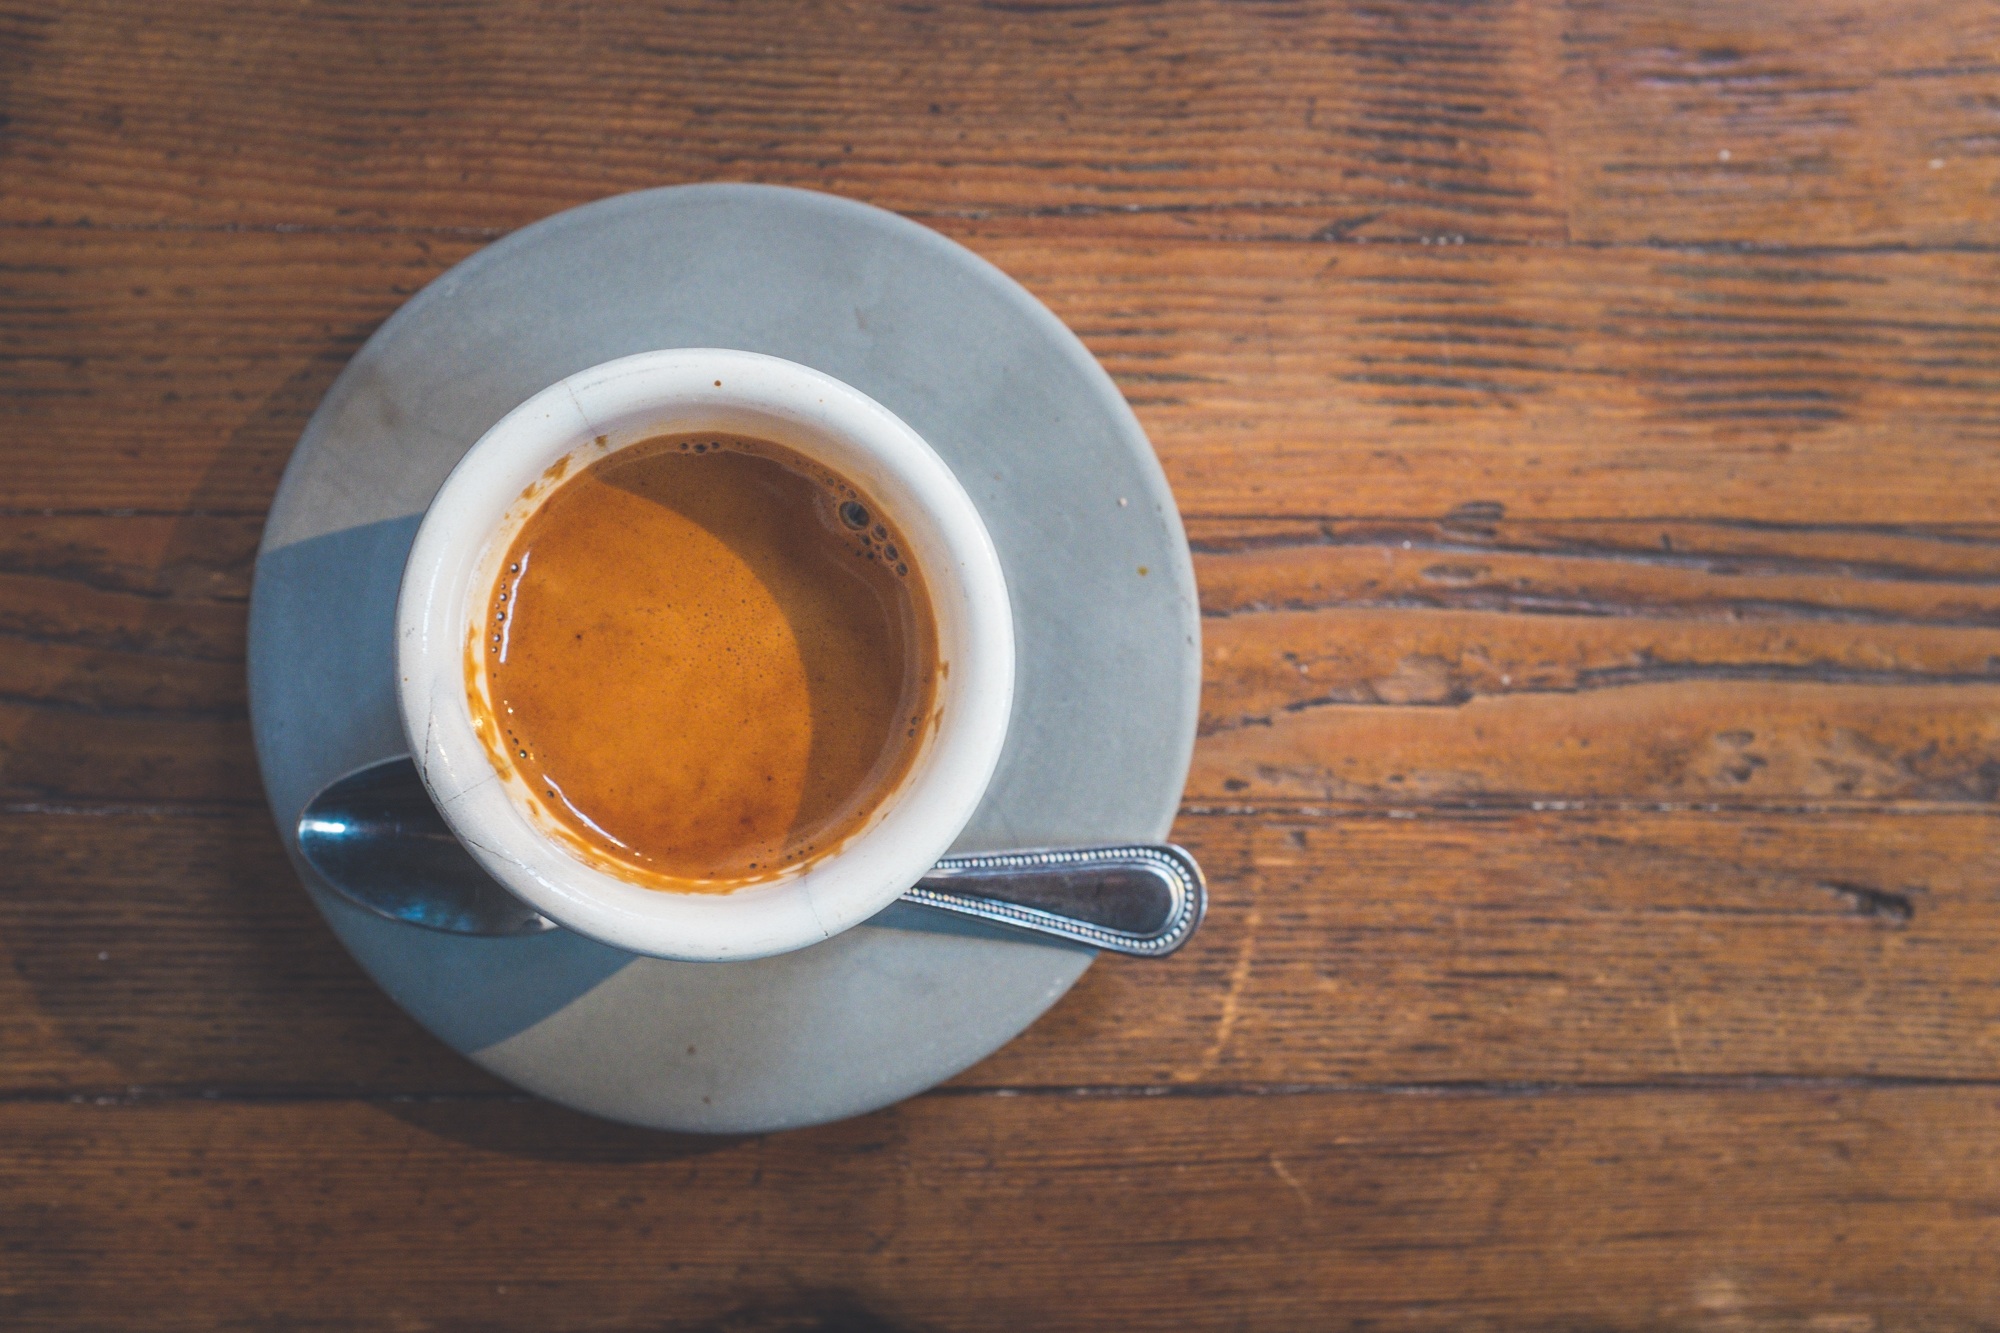
coffee, cup, plate, drink, espresso, coffee cup, spoon, caffeine, caff macchiato, drinkware